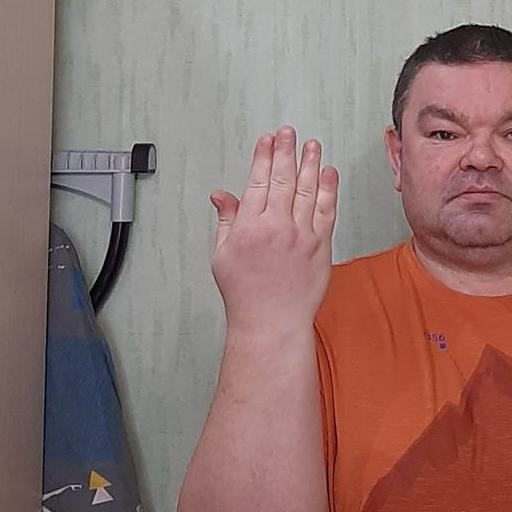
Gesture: stop_inverted